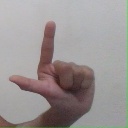
अक्षर: ल